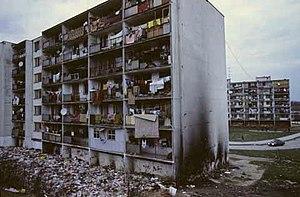
Luník IX est l'un des quartiers autonomes de la ville de Košice en Slovaquie situé un peu à l'écart de sa banlieue ouest. Conçu dans les années 1970 comme expérience forcée d'intégration de populations roms vivant à proximité du centre-ville, ce quartier de grands ensembles composé de trois rues est habité par environ 2 000 personnes dans les années 1980 et plus de 6 000 en 2012. Depuis la fin des années 1990, le quartier fait face à des difficultés sociales croissantes, avec un taux de chômage dépassant les 90 %. Du fait qu'il soit habité exclusivement par des populations roms très souvent en grande précarité, il est désormais considéré comme un ghetto ethnique, parmi les plus grands de Slovaquie et d'Europe centrale.